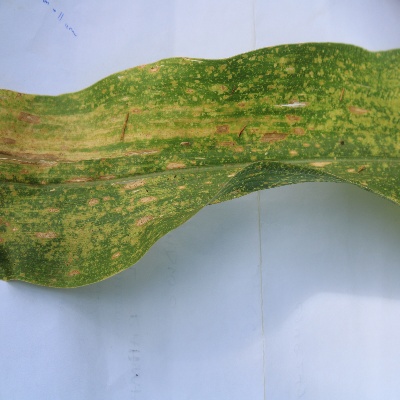
Crop: Maize
Condition: leaf spot